Thomas E. Askew

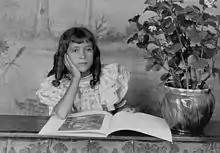
Photographic portrait of Askew's daughter

Thomas E. Askew (c. 1847 – July 12, 1914) was a photographer in Atlanta, Georgia. An African American, his work included portraits of himself, his family, and prominent African American community members.